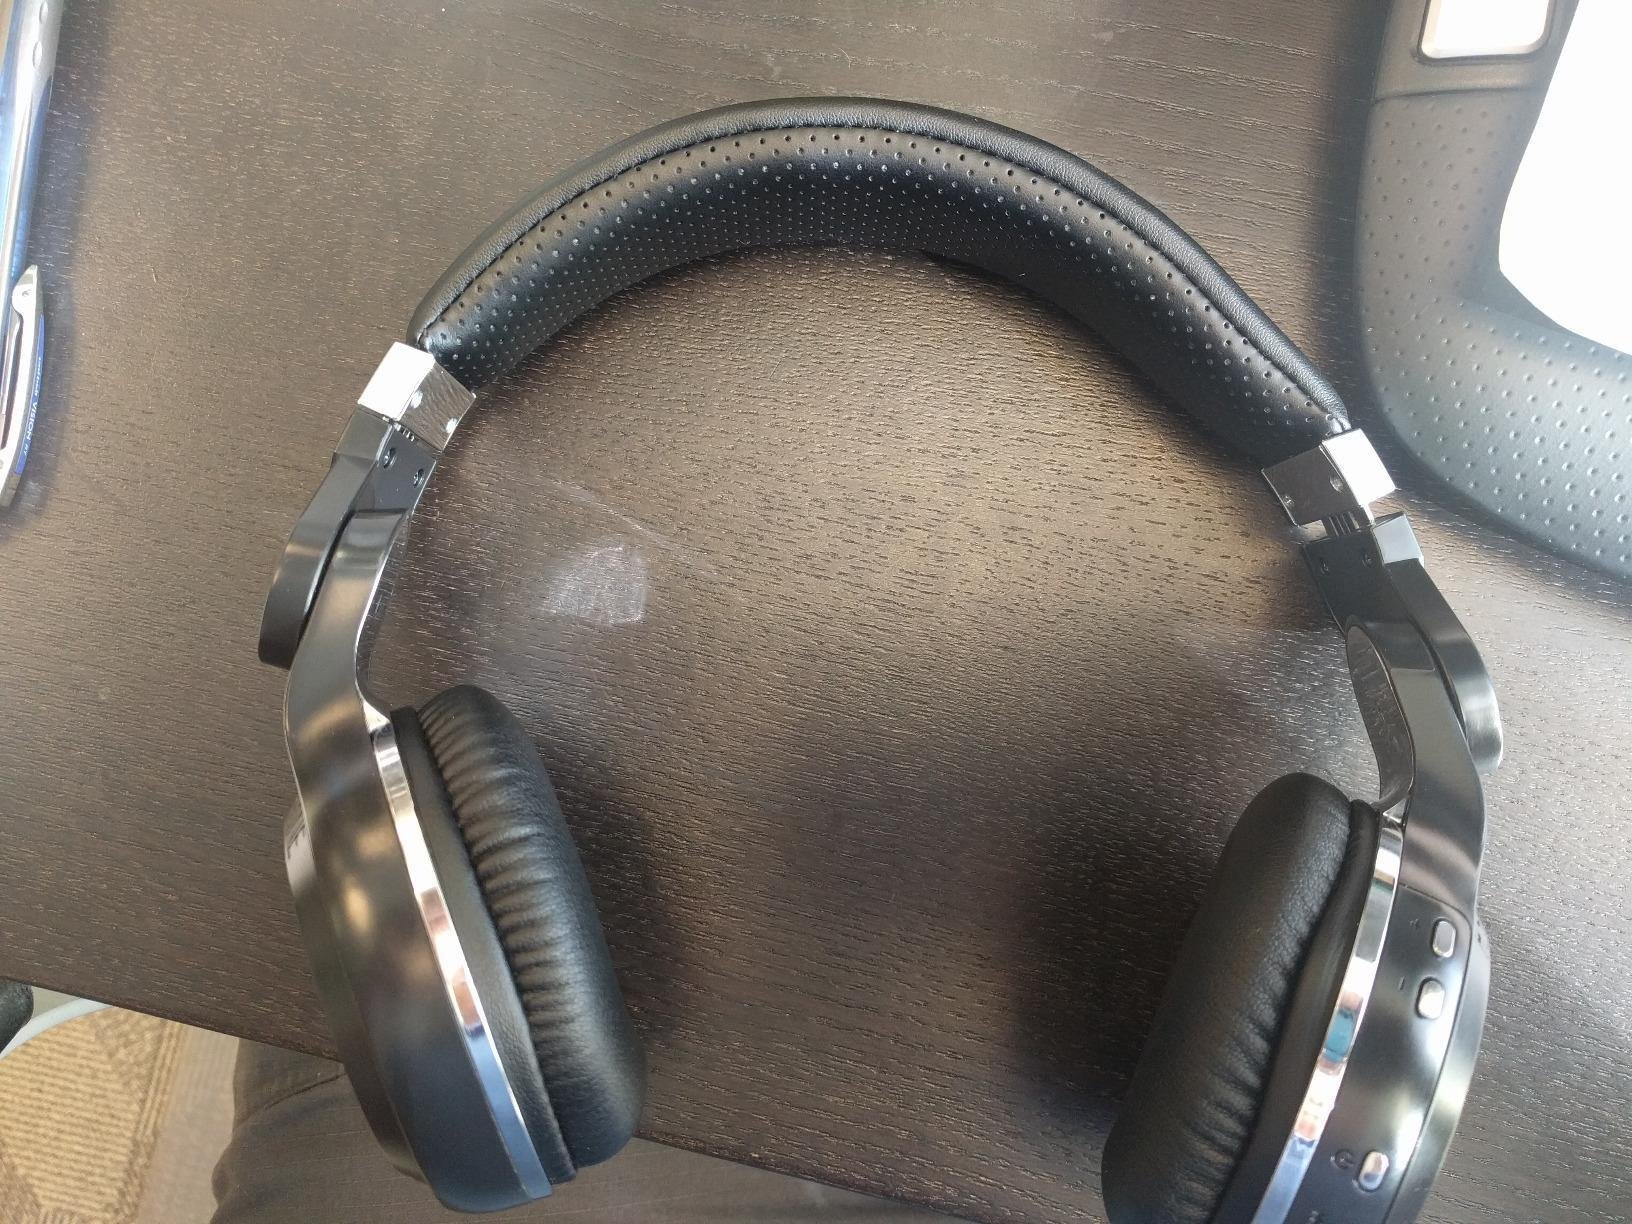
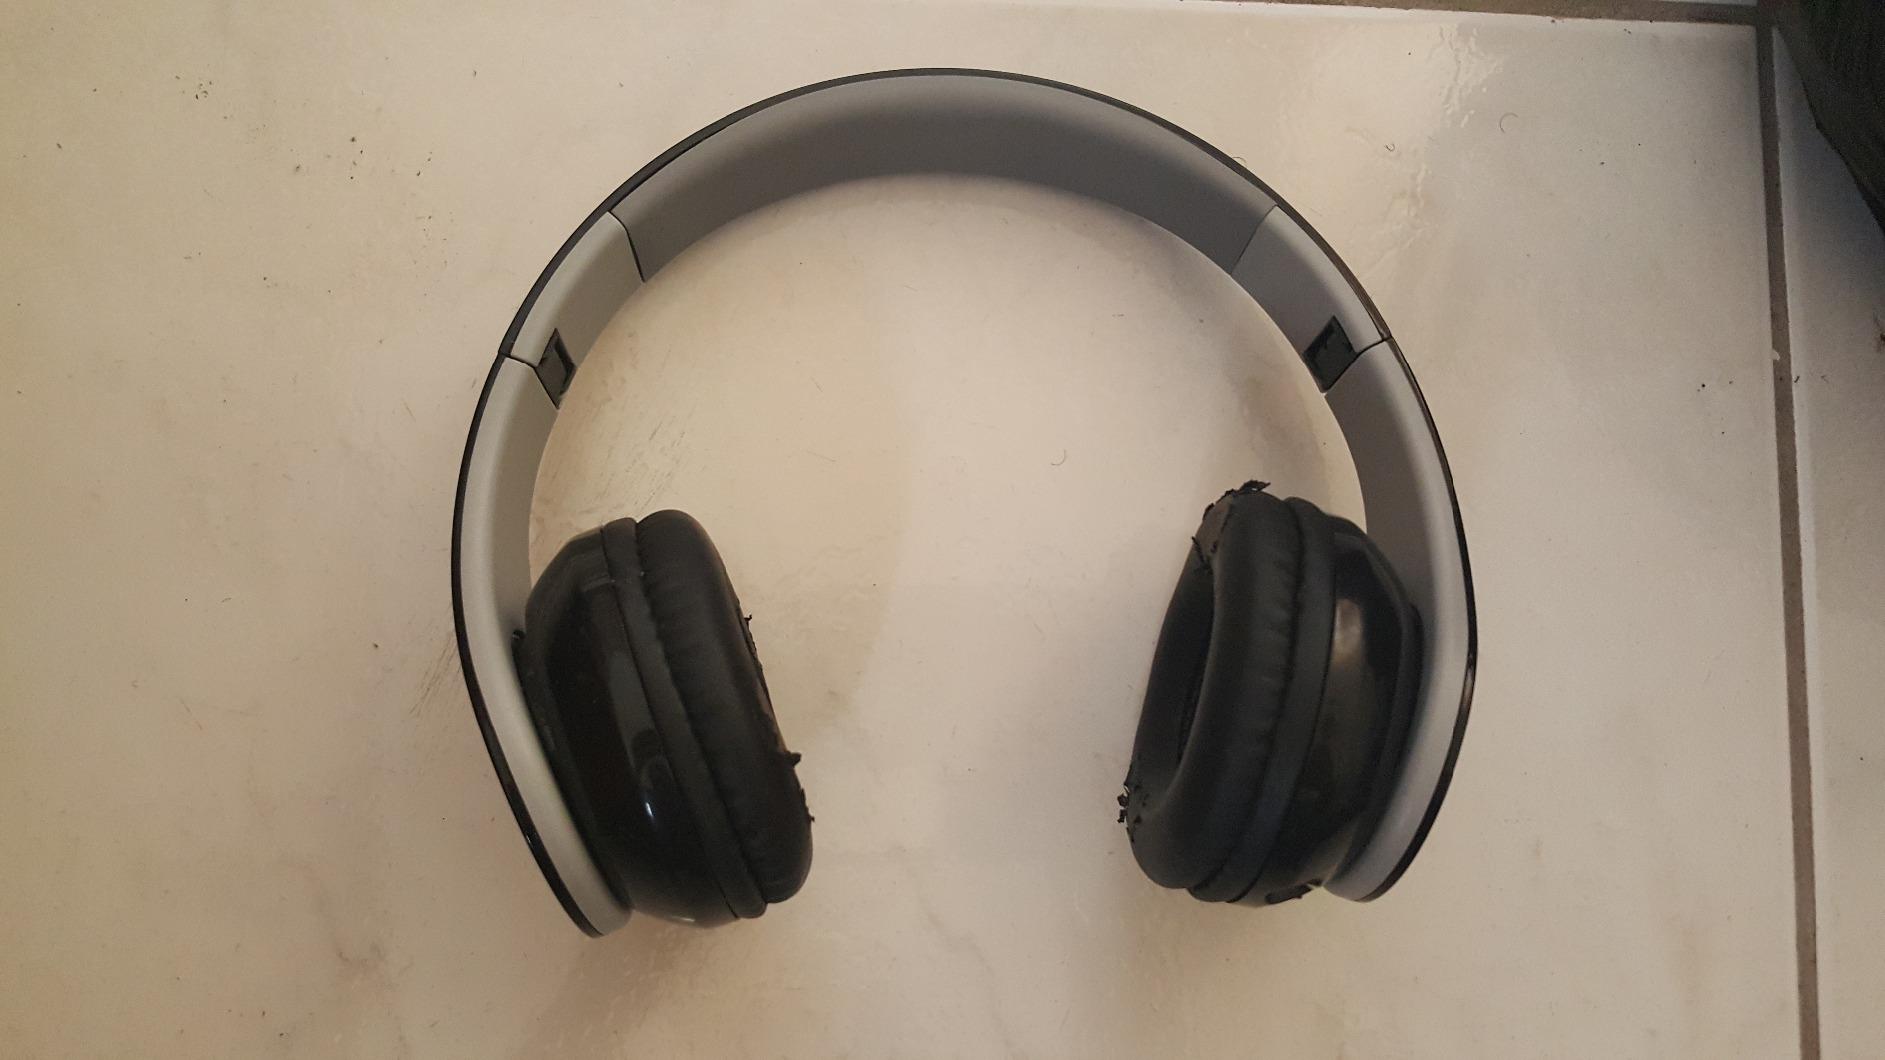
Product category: headphones
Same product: no